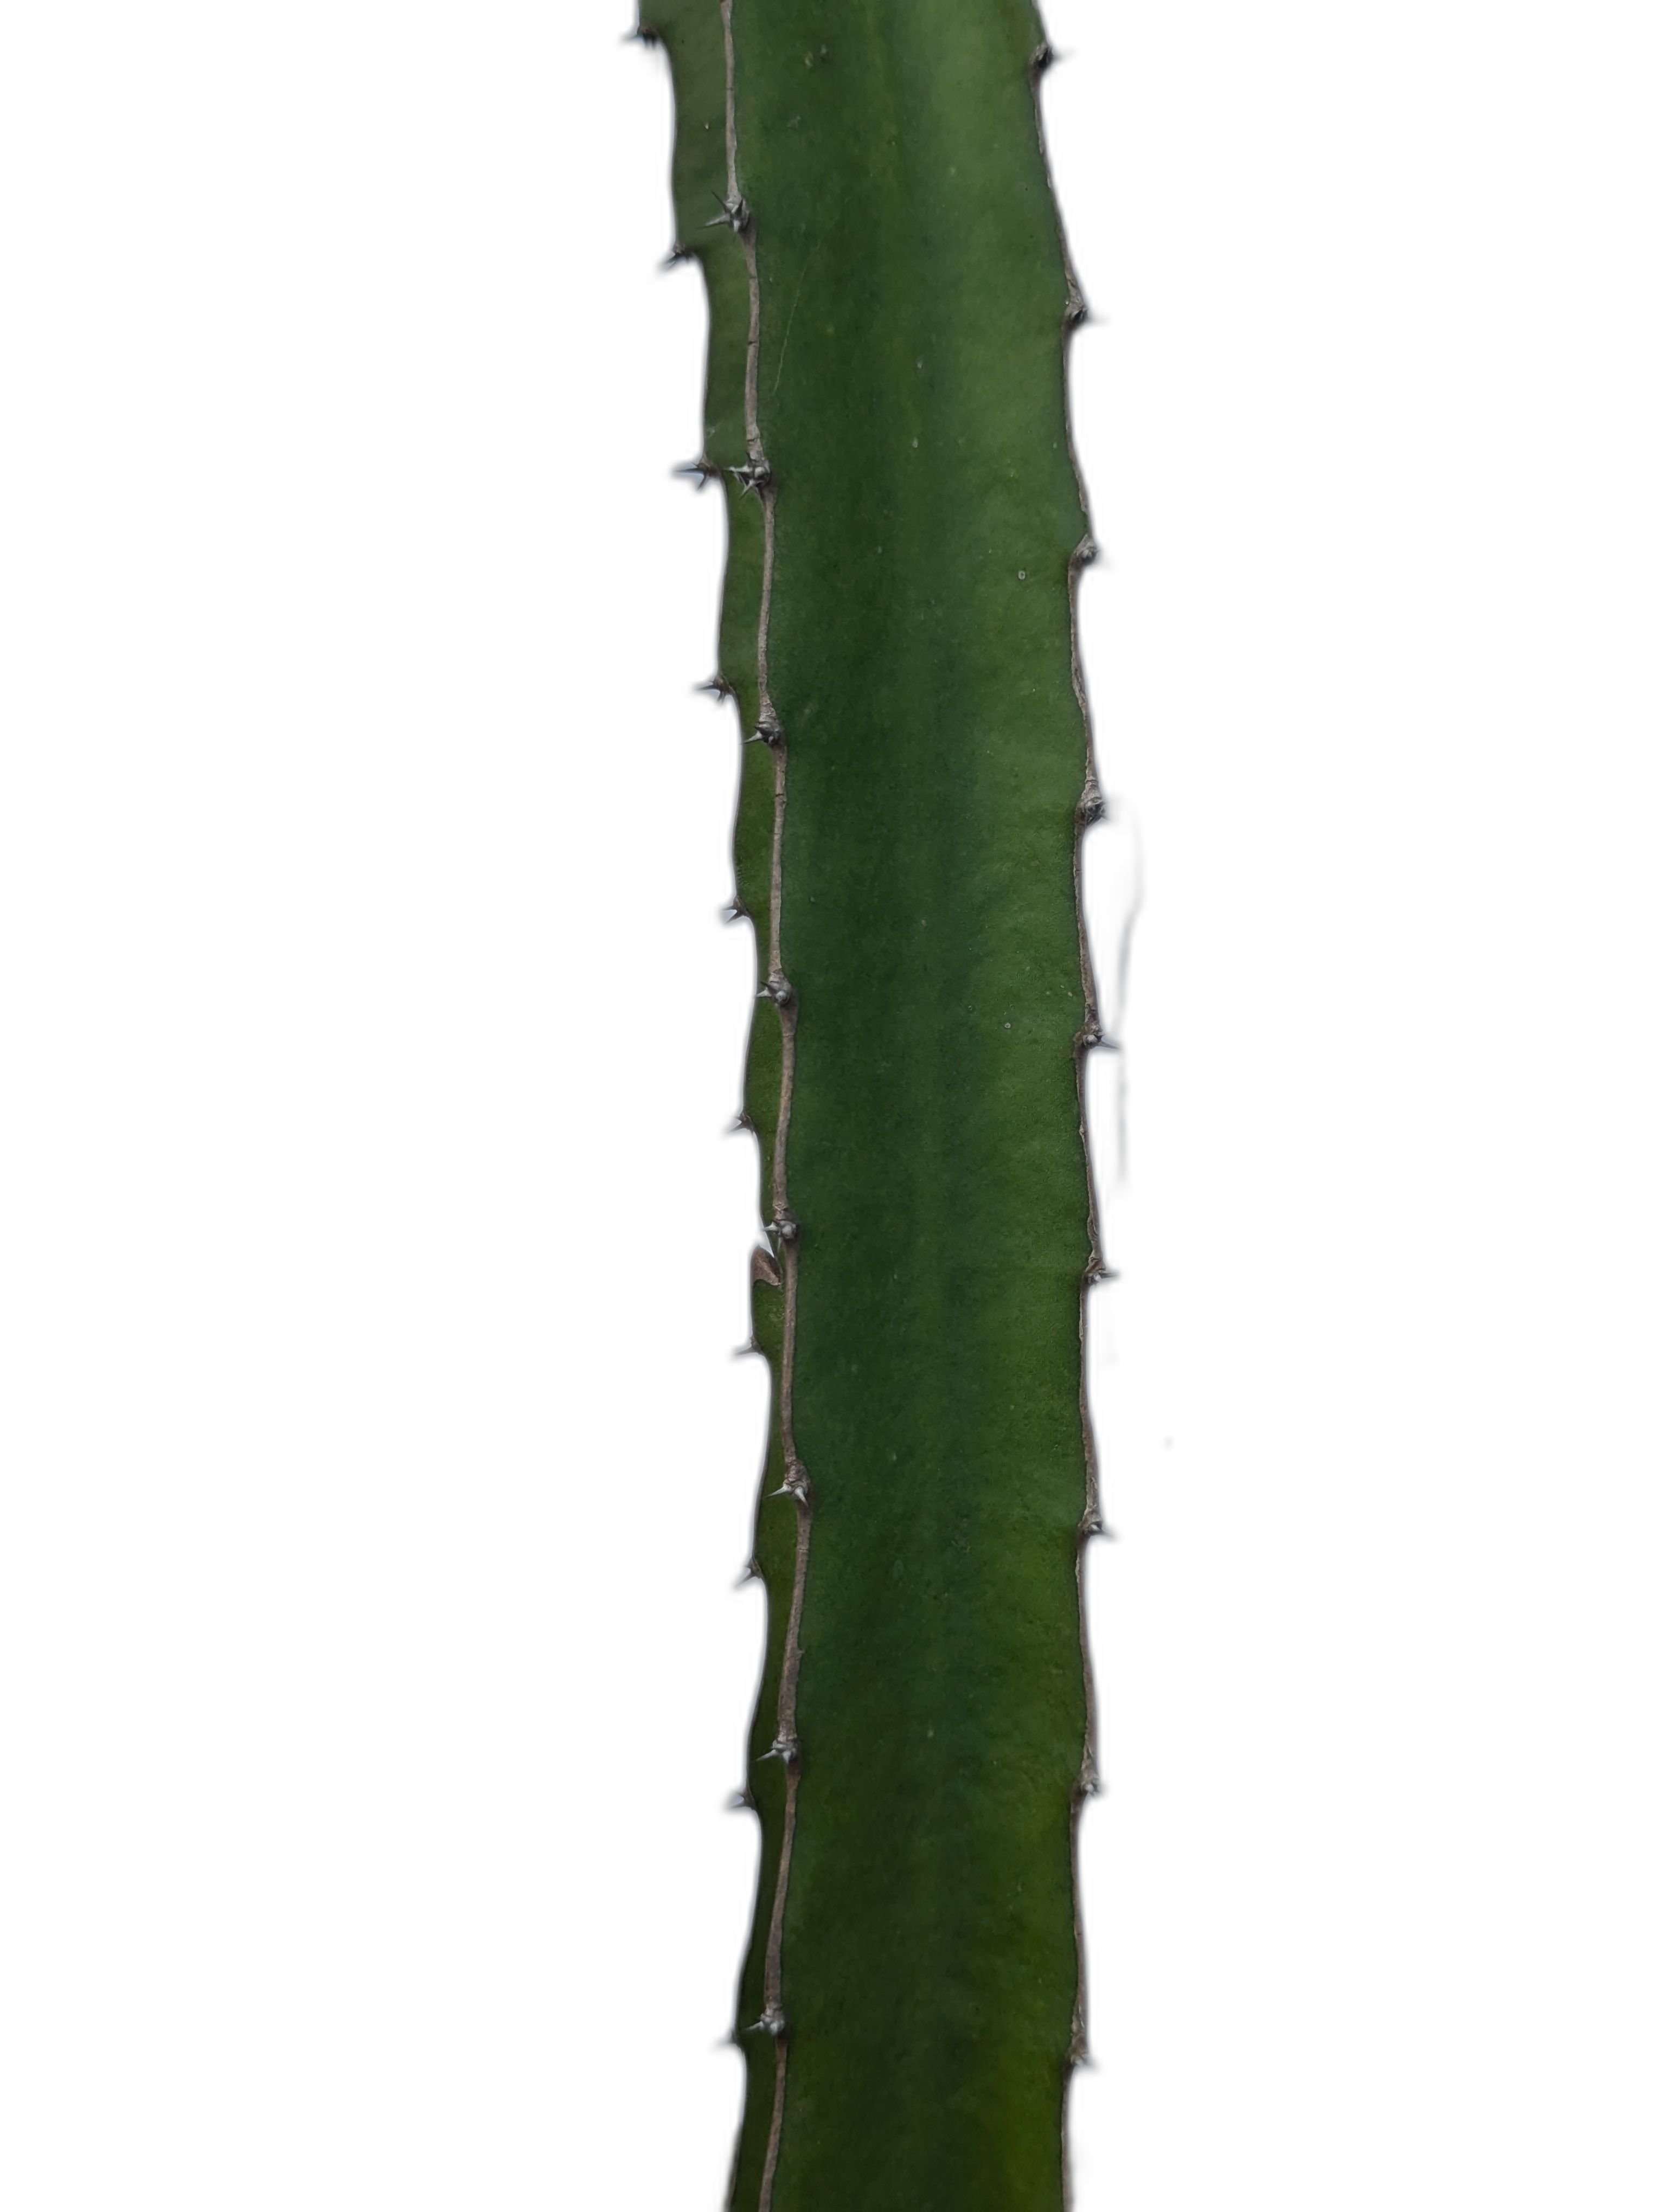
Label: Good leaf